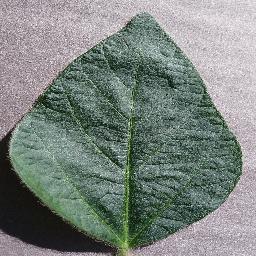
Label: Soybean___healthy